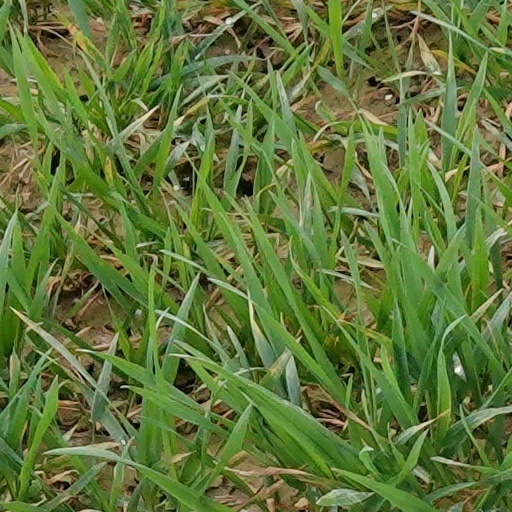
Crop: wheat